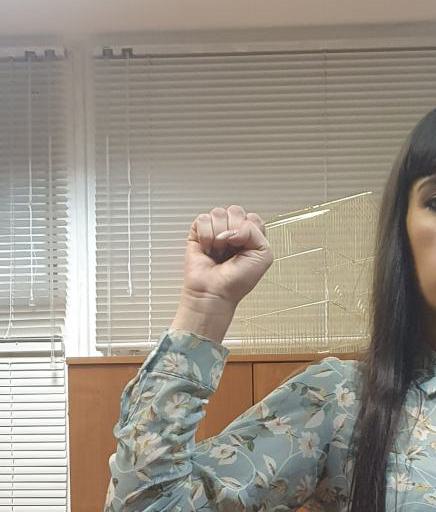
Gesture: fist